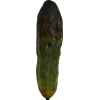
Label: cucumber